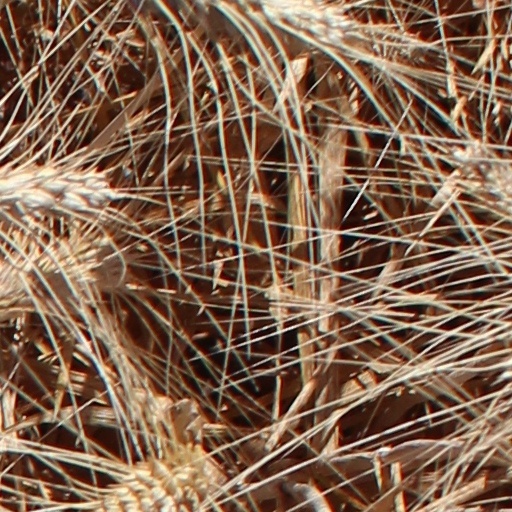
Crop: wheat